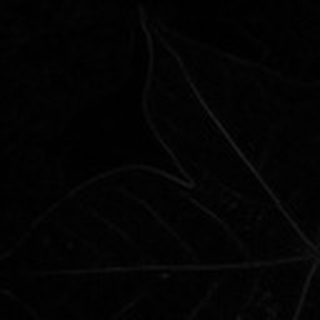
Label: healthy_cotton